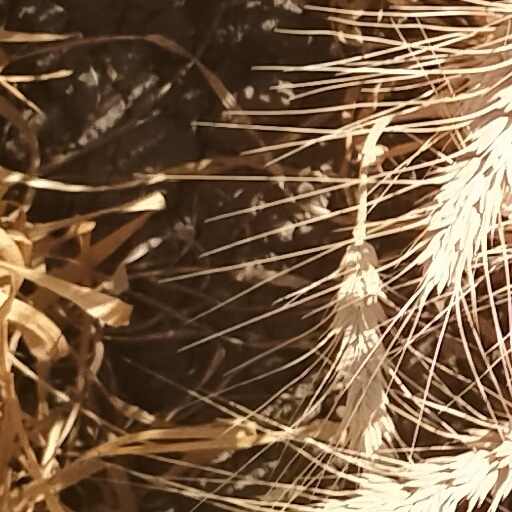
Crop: wheat